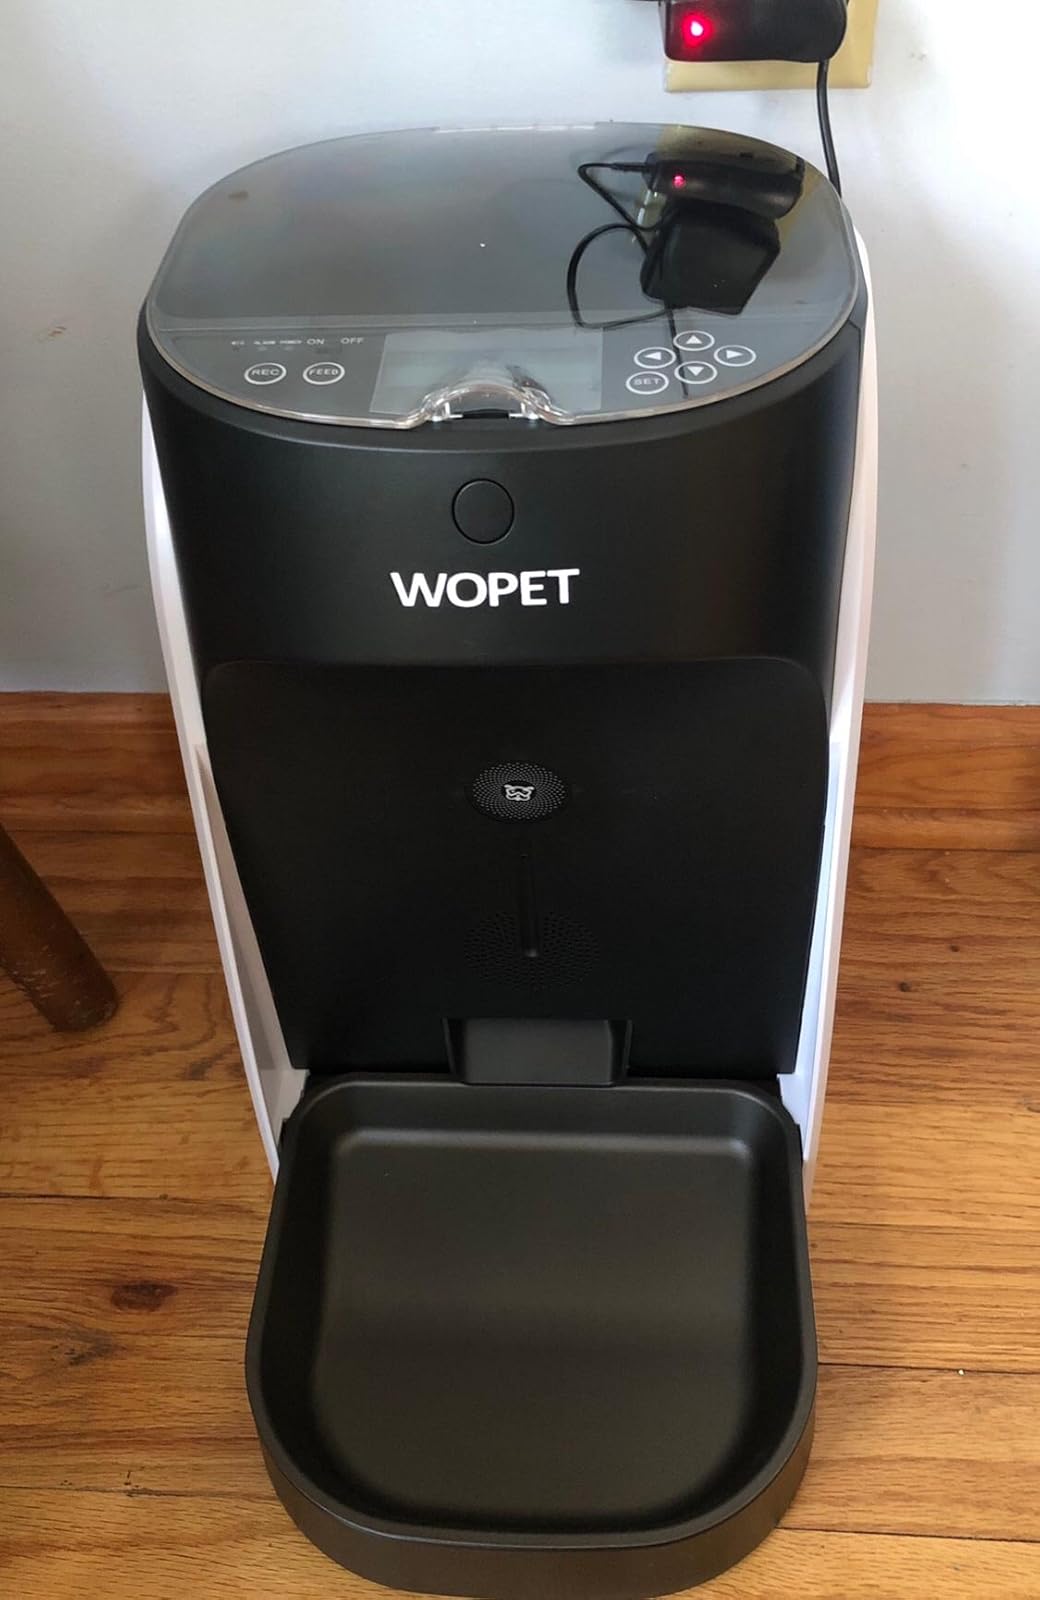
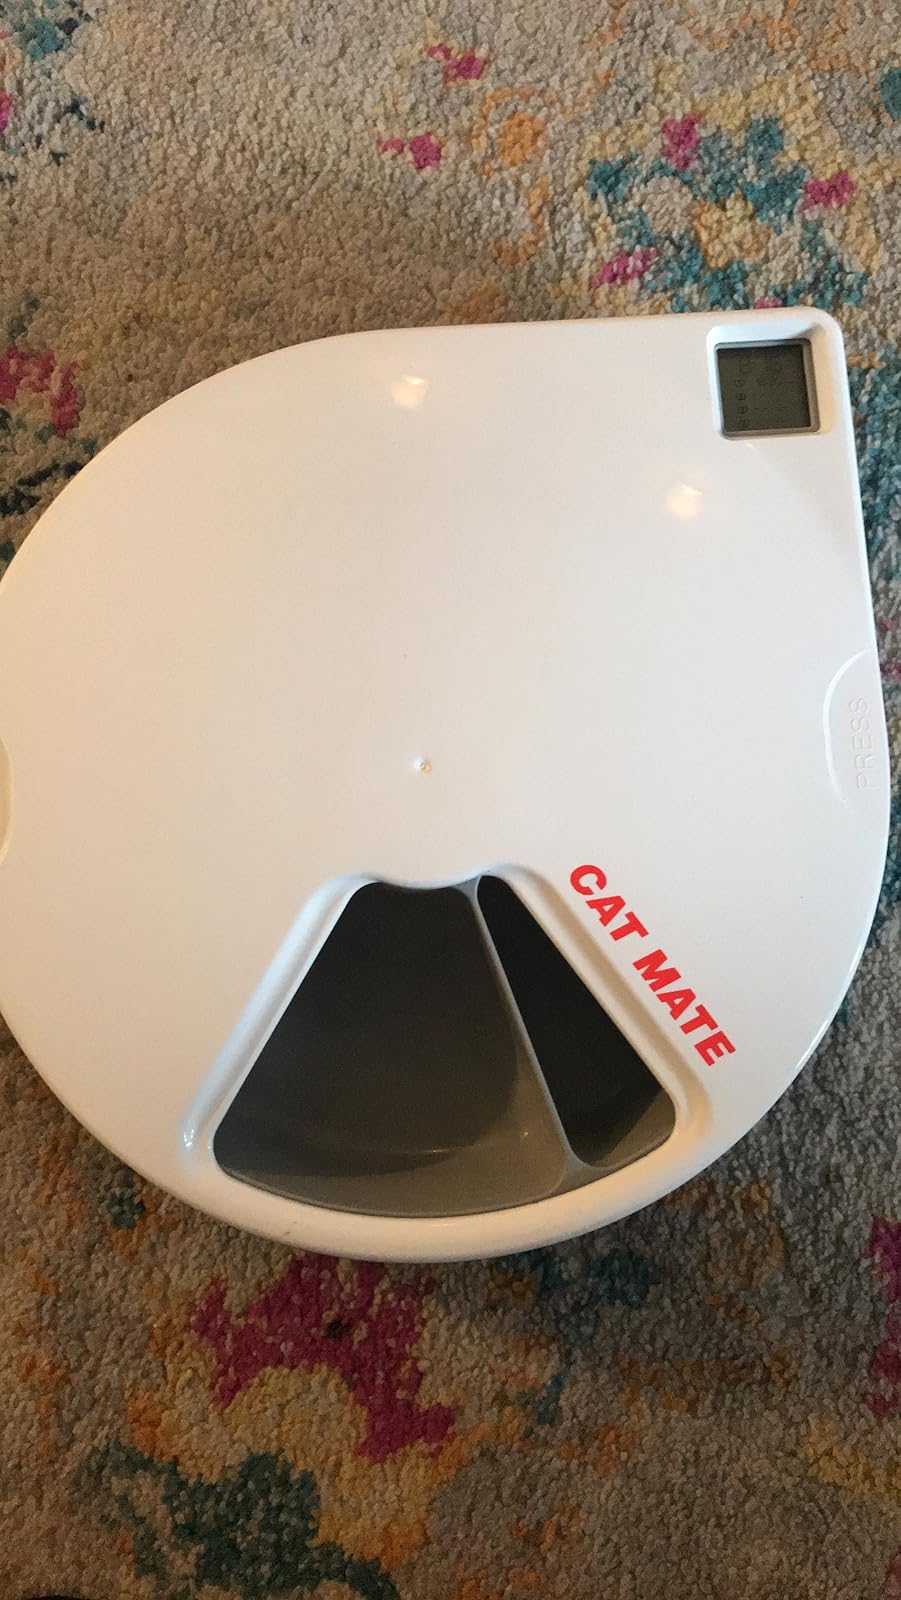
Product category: items_feeder
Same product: no